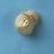
Maize quality: Bad